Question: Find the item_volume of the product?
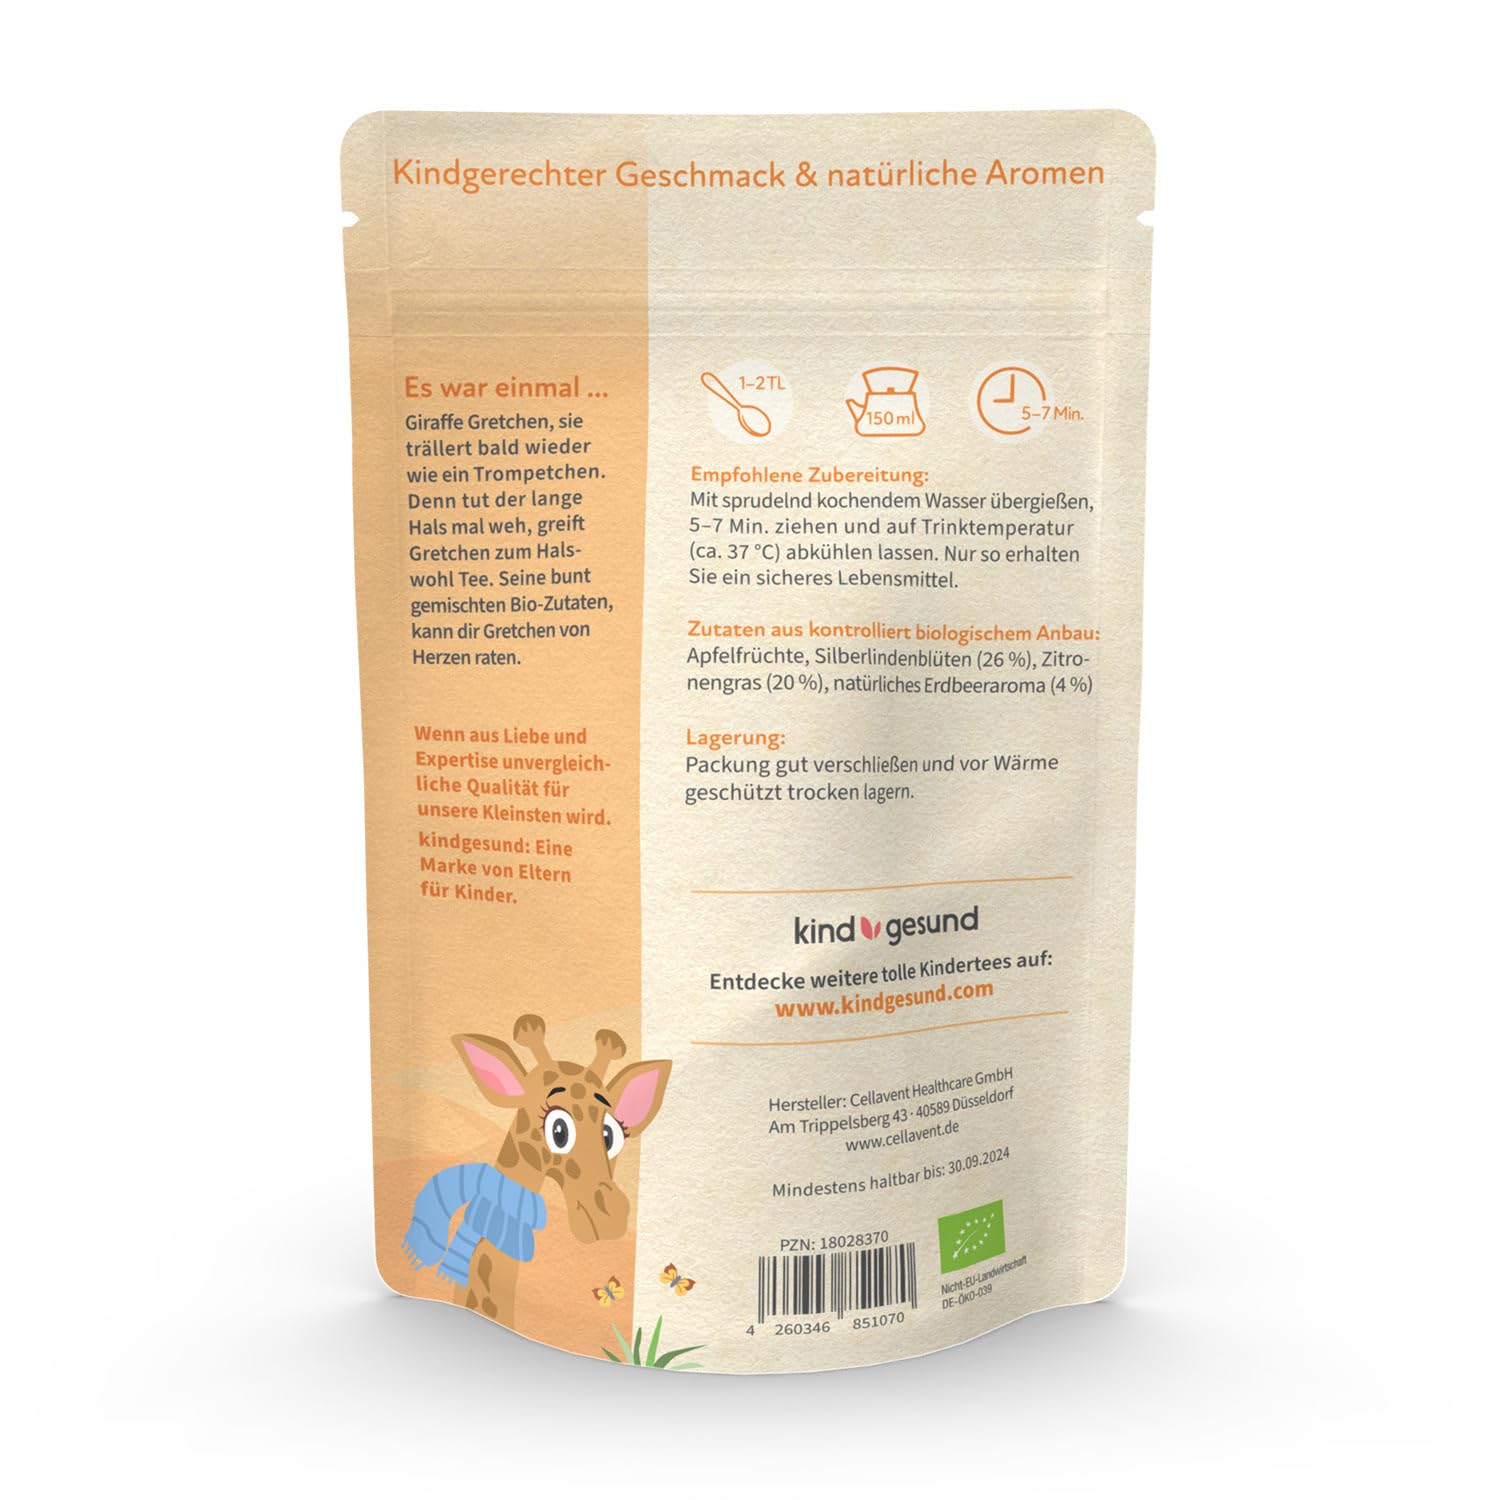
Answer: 150.0 millilitre